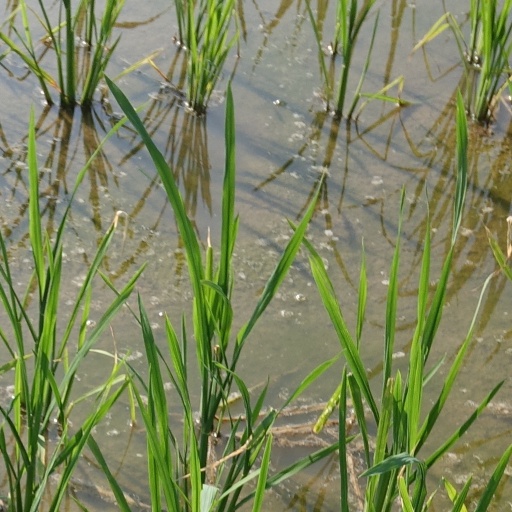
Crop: rice